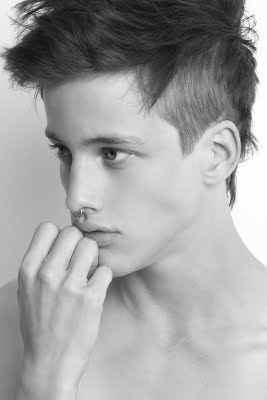
Portrait style: Real Portrait